Haginodai Station

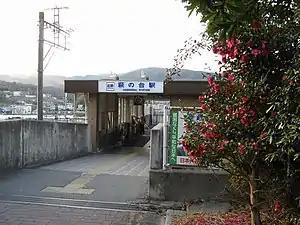
Haginodai Station

i is a passenger railway station located in the city of Ikoma, Nara Prefecture, Japan. It is operated by the private transportation company, Kintetsu Railway.